Describe the emotion expressed in this image:  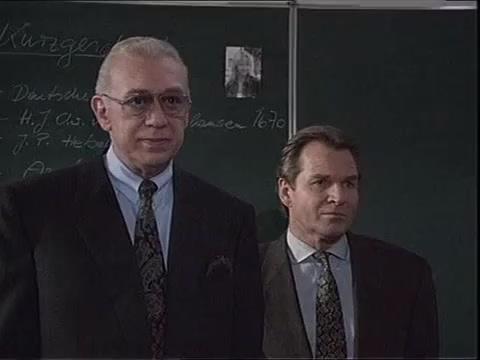
This person displays Suffering, valence and arousal with moderate intensity.